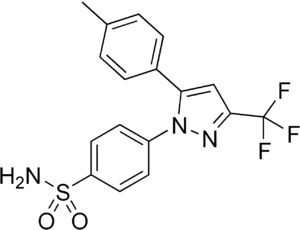
Comme le rofécoxib, le célécoxib est un médicament anti-inflammatoire non stéroïdien de la famille des coxibs utilisé essentiellement dans le traitement symptomatique d'affections rhumatismales. Il fut conçu par Monsanto et Pfizer, puis commercialisé par cette dernière après la fusion de Pharmacia et de Pfizer.
Le pyrazole est le composé organique parent de la classe des pyrazoles et consiste en un hétérocycle aromatique caractérisé par une structure de cycle à 5 avec trois atomes de carbone et deux atomes d'azote en positions adjacentes. Les pyrazoles ainsi composés et ayant des effets pharmacologiques sur les humains, sont classés parmi les alcaloïdes, mais ils sont rares dans la nature. Le terme "pyrazole" a été donné à cette classe de composés par Ludwig Knorr en 1883. En 1959, le premier pyrazole naturel, la 1-pyrazolyle-alanine, a été isolé à partir de graines de pastèques.